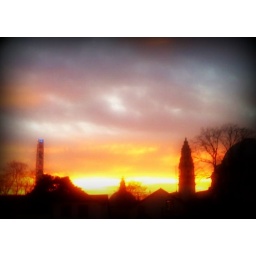
Another quick snap with my phone camera through the window in work.